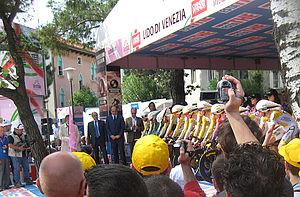
La 1ʳᵉ étape du Tour d'Italie 2009, s'est déroulée le 9 mai 2009, sous la forme d'un contre-la-montre par équipes de 20,5 km sur le Lido de Venise. Elle a été remportée par l'équipe Team Columbia-High Road. Mark Cavendish a pris le maillot rose à l'issue de l'étape.